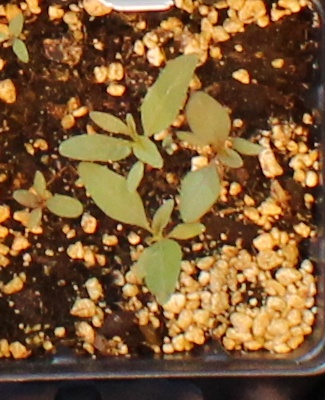
Label: Waterhemp